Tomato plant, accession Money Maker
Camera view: bottom (45 deg); turntable rotation: 90 degrees
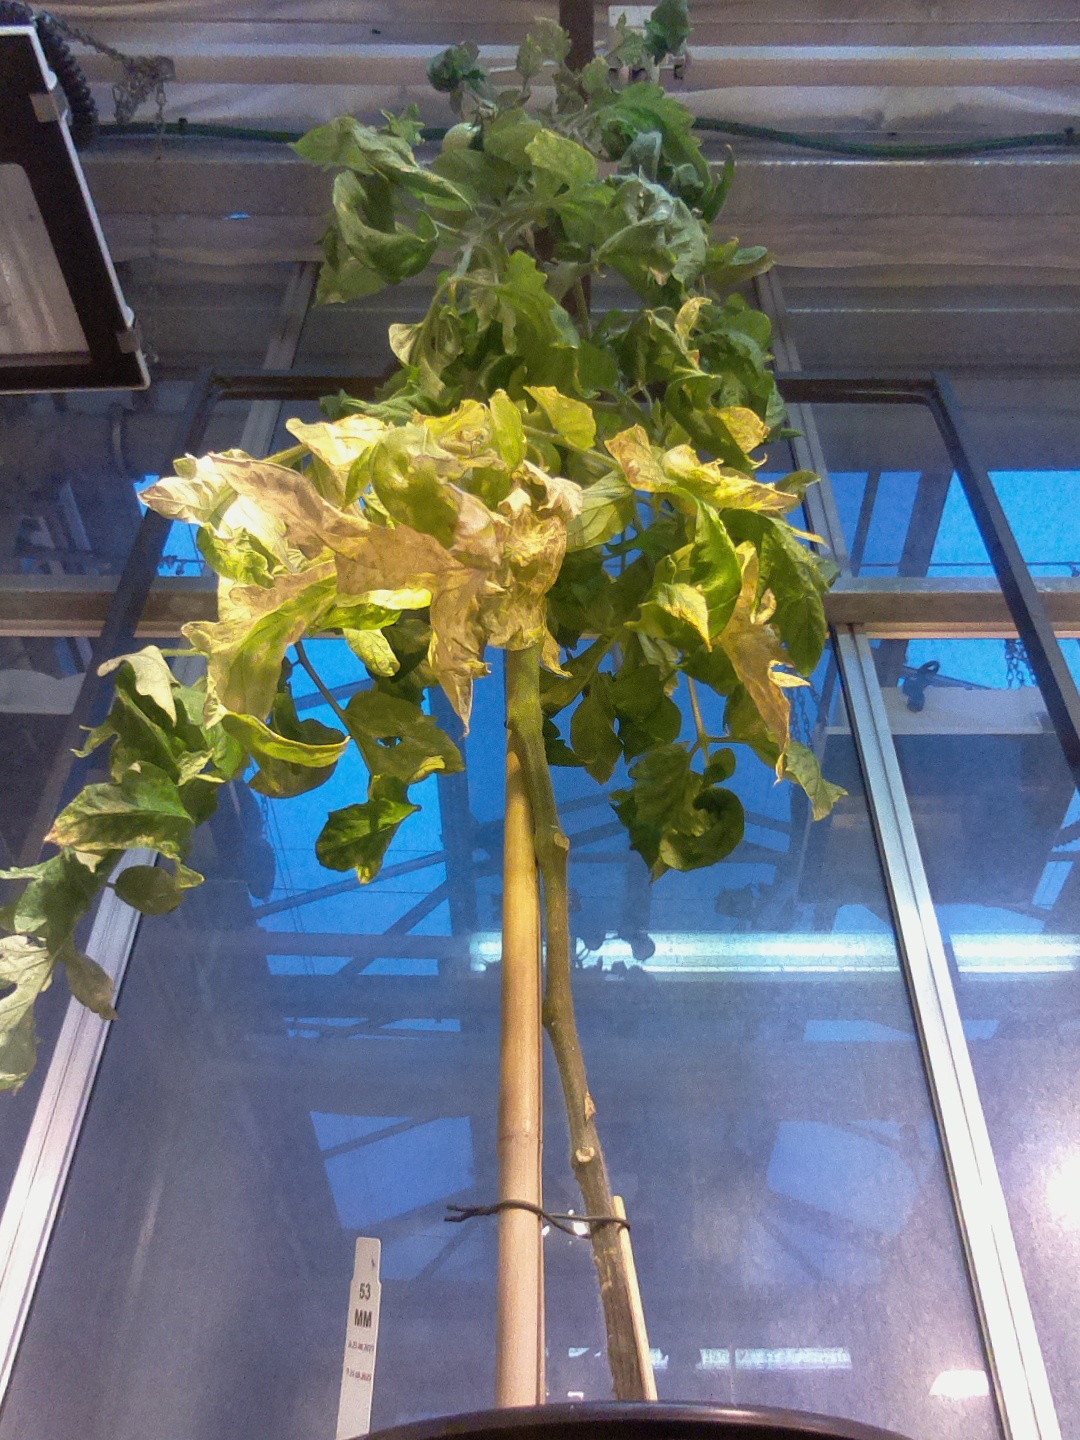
BBCH growth stage 80: fruits start showing typical ripe color (orange -> red)